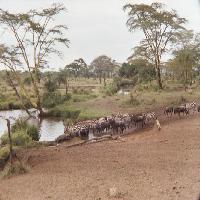
Weather: cloudy or overcast